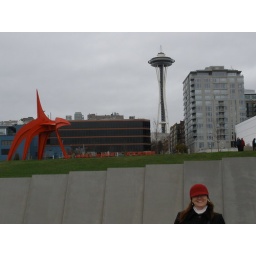
Loved that red hat left in the taxi on the way home from train station